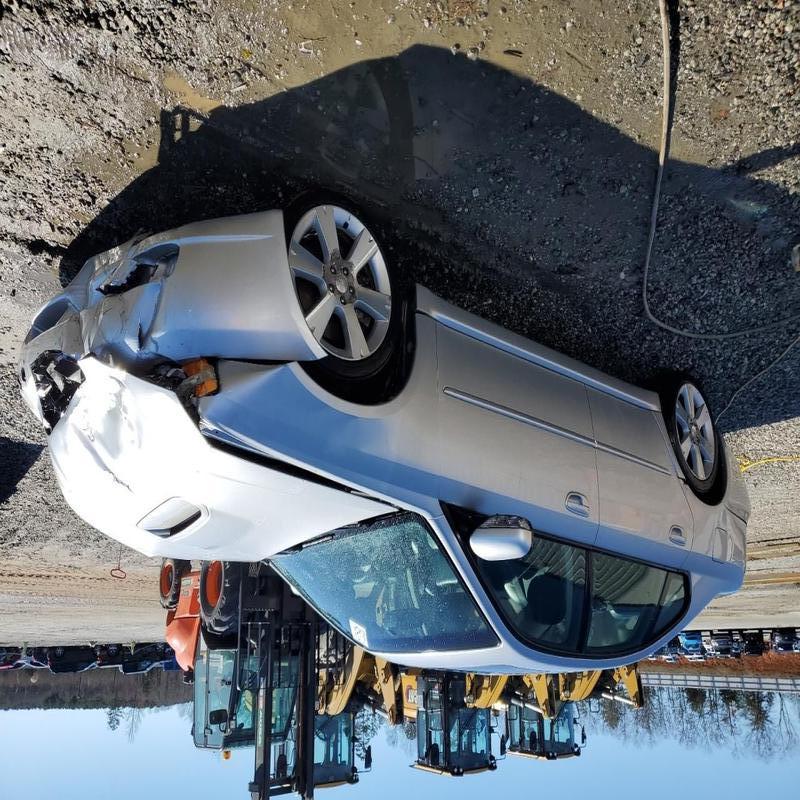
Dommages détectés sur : pare-choc avant, feu avant droit, capot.
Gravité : majeur